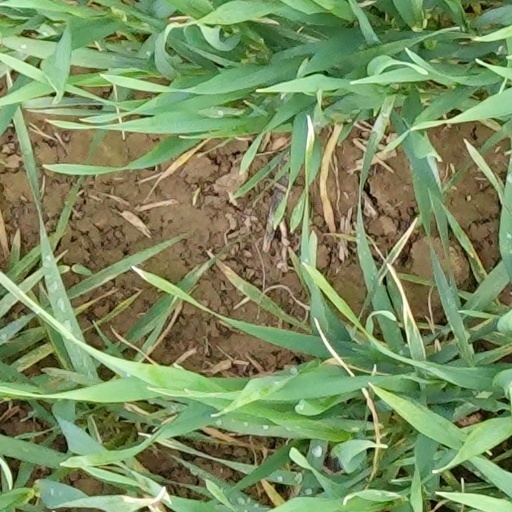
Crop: wheat